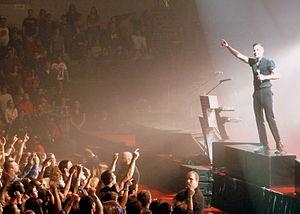
The Killers est un groupe de rock alternatif américain, originaire de Las Vegas dans le Nevada. Formé en 2002, il se compose de Brandon Flowers, David Brent « Dave » Keuning, Mark Stoermer et Ronald « Ronnie » Vannucci Jr.